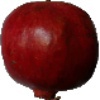
Label: pomegranate